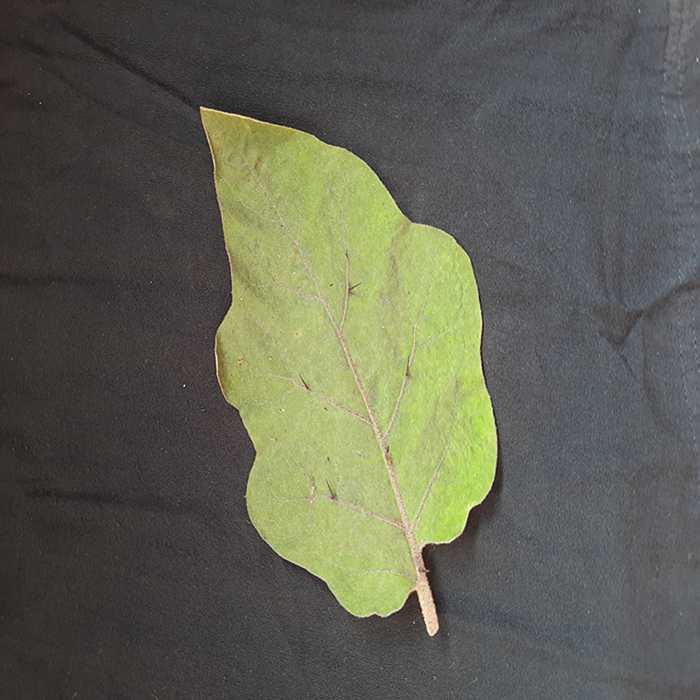
Plant: Eggplant
Label: Eggplant fresh leaf